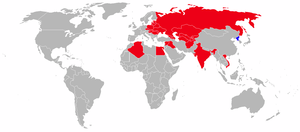
Sukhoj Su-7 / Operatører
Sukhoj Su-7 er et pilvinget supersonisk kampfly udviklet af det sovjetiske designbureau OKB Sukhoj i 1955. Flyet var oprindeligt udviklet som et taktisk jagerfly, der skulle operere i lav højde, men flyet var mindre succesfuldt i den rolle. En videreudvikling, Su-7B, blev udstyret som jagerbomber og opnåede imidlertid stor succes og blev Sovjetunionens primære jagerbomber og angrebsfly i 1960'erne. Su-7 blev produceret i 1.847 eksemplarer mellem 1957 og 1972 og blev eksporteret til flere lande De fleste producerede eksemplarer var Su-7B varianten.